Rajiv Malhotra

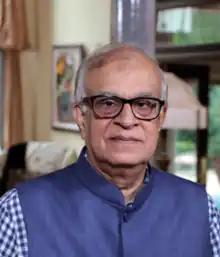

Rajiv Malhotra (born 15 September 1950) is an Indian-born American right-wing Hindutva ideologue and the founder of Infinity Foundation, which focuses on Indic studies, and also funds projects such as Columbia University's project to translate the Tibetan Buddhist Tengyur.